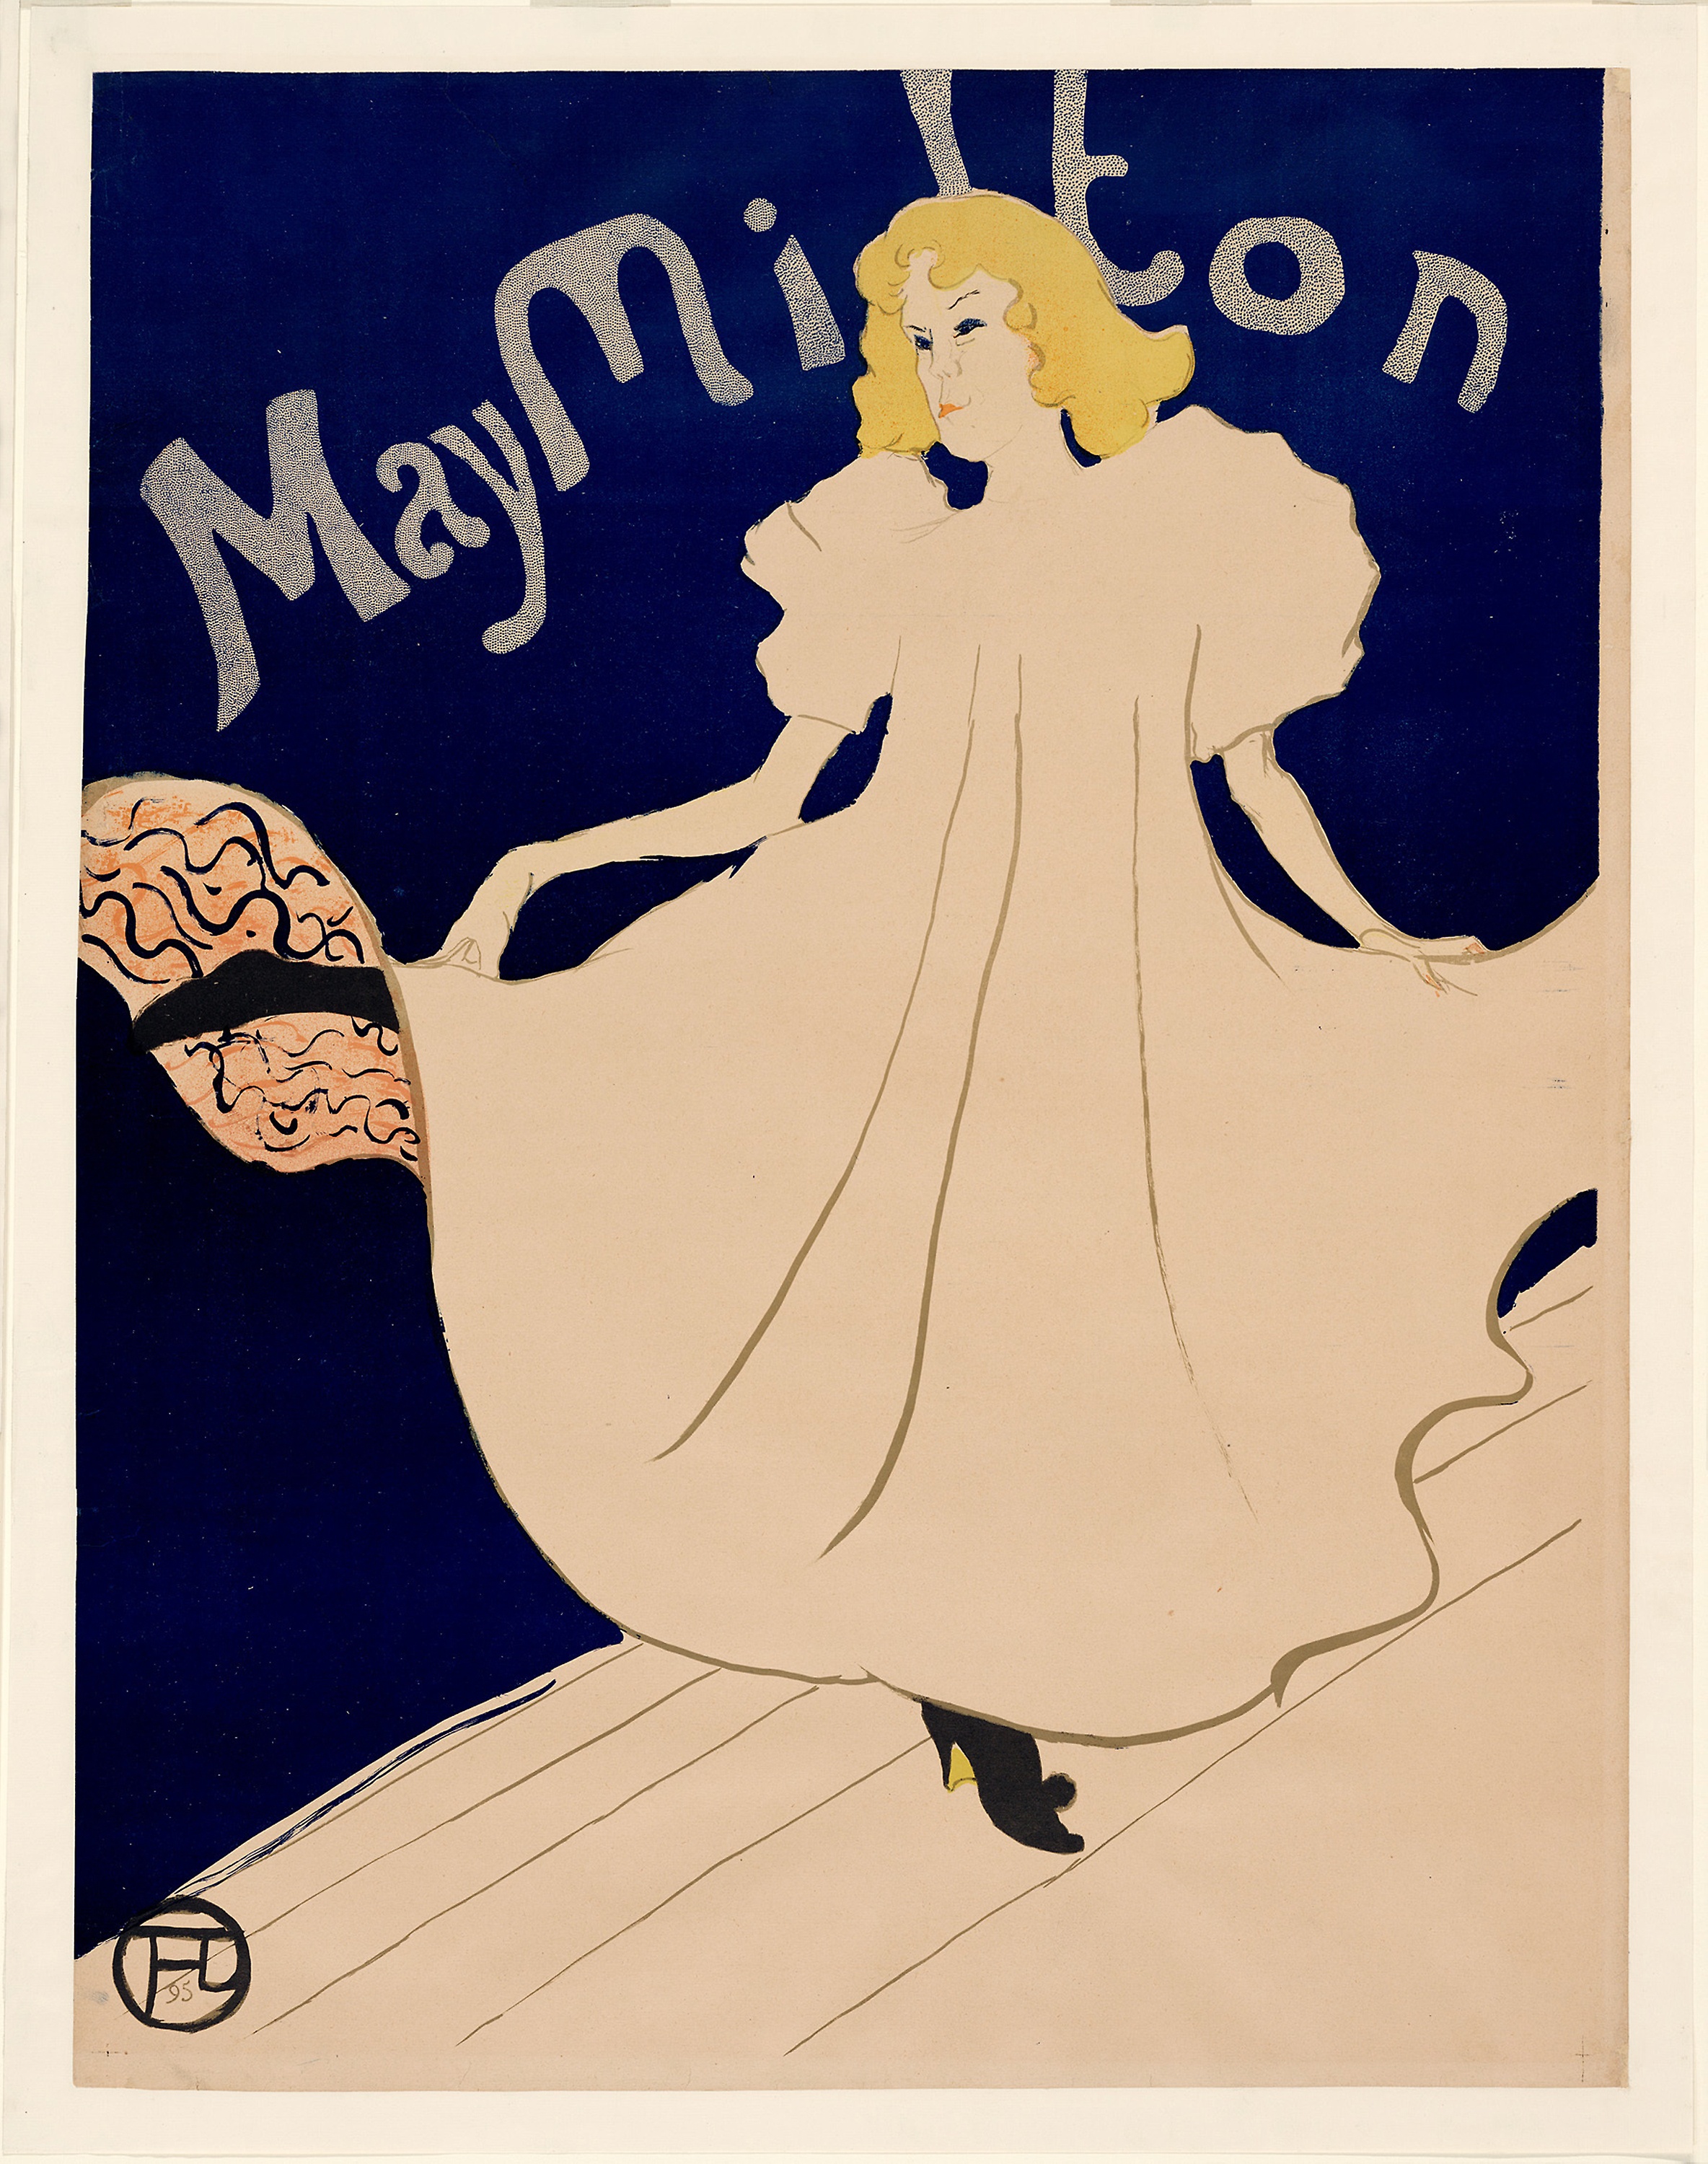
poster, art, cartoon, illustration, font, fictional character, costume design, human behavior, fiction